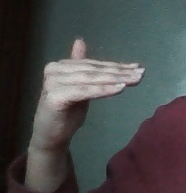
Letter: khaa